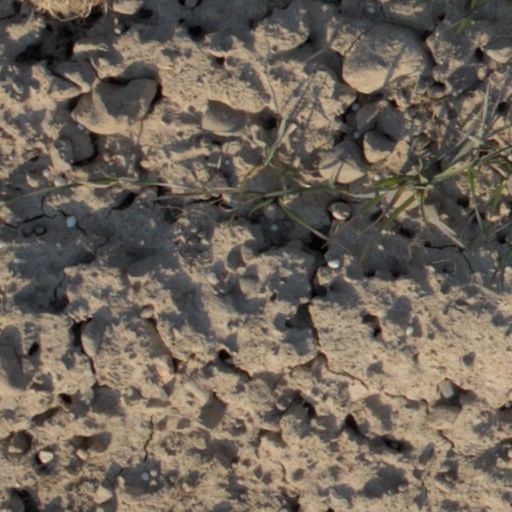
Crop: wheat